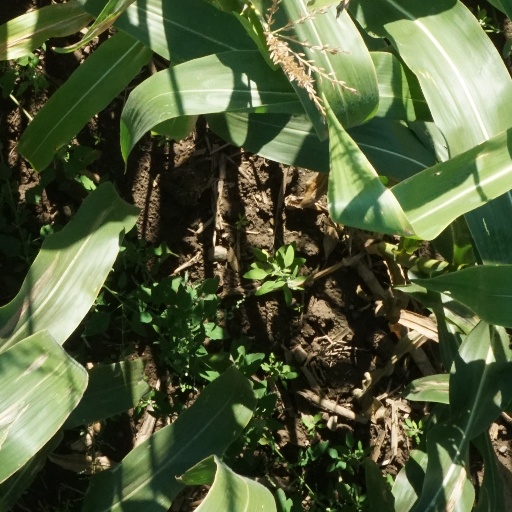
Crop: maize; corn